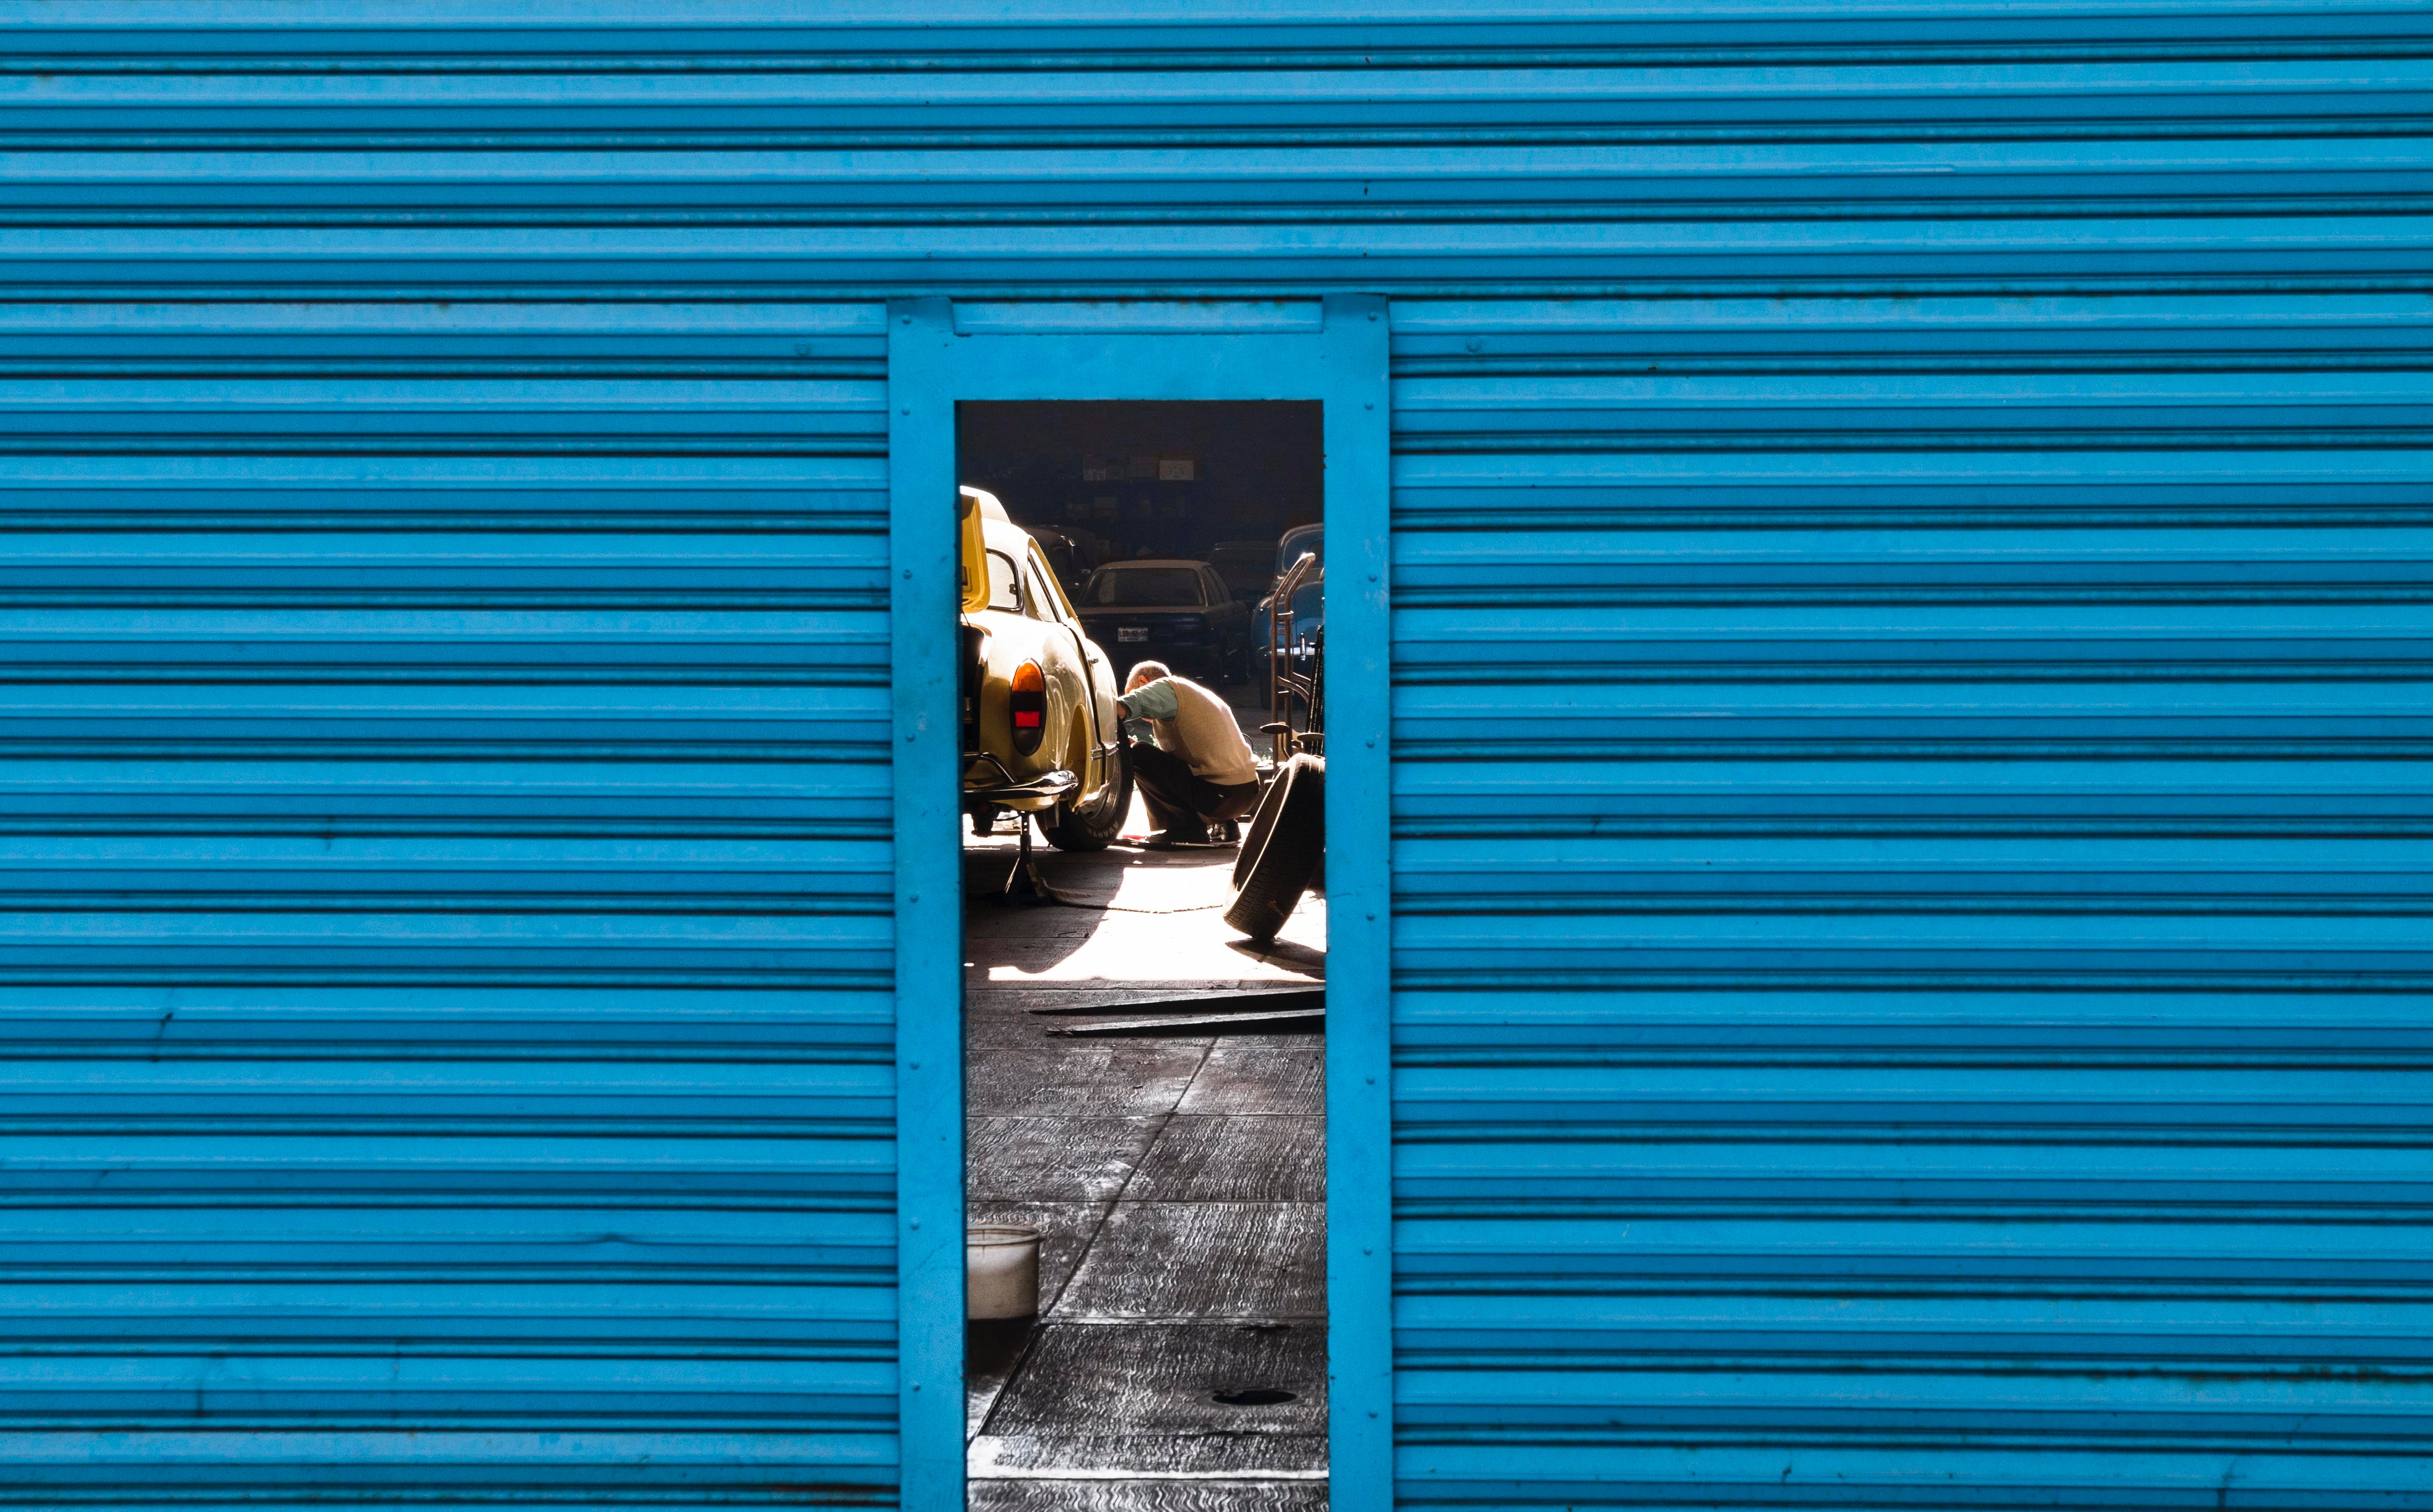
architecture, sky, wood, house, window, line, facade, blue, door, azure